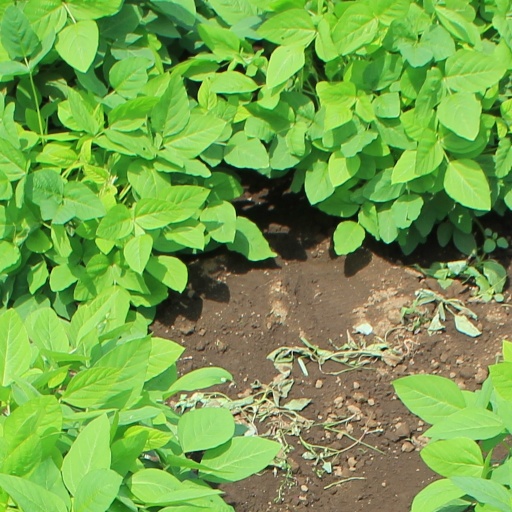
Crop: soybean